El Hawawish

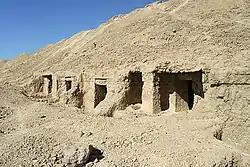
Rock tombs at El Hawawish

El Hawawish is the ancient necropolis (cemetery) for the city of Akhmim in the 9th Nome of Upper Egypt (UE09), in modern the Sohag Governorate, Egypt.